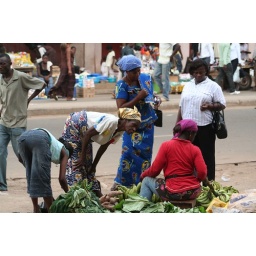
Shoping in the street market in Kumasi